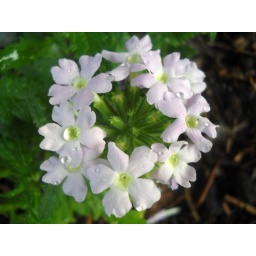
these little white flowers look like they are playing ring around the rosy